Hystericalady

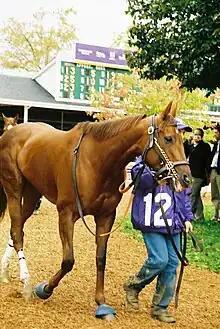

Hystericalady (foaled April 2, 2003), is a multiple stakes winning American Thoroughbred race horse.